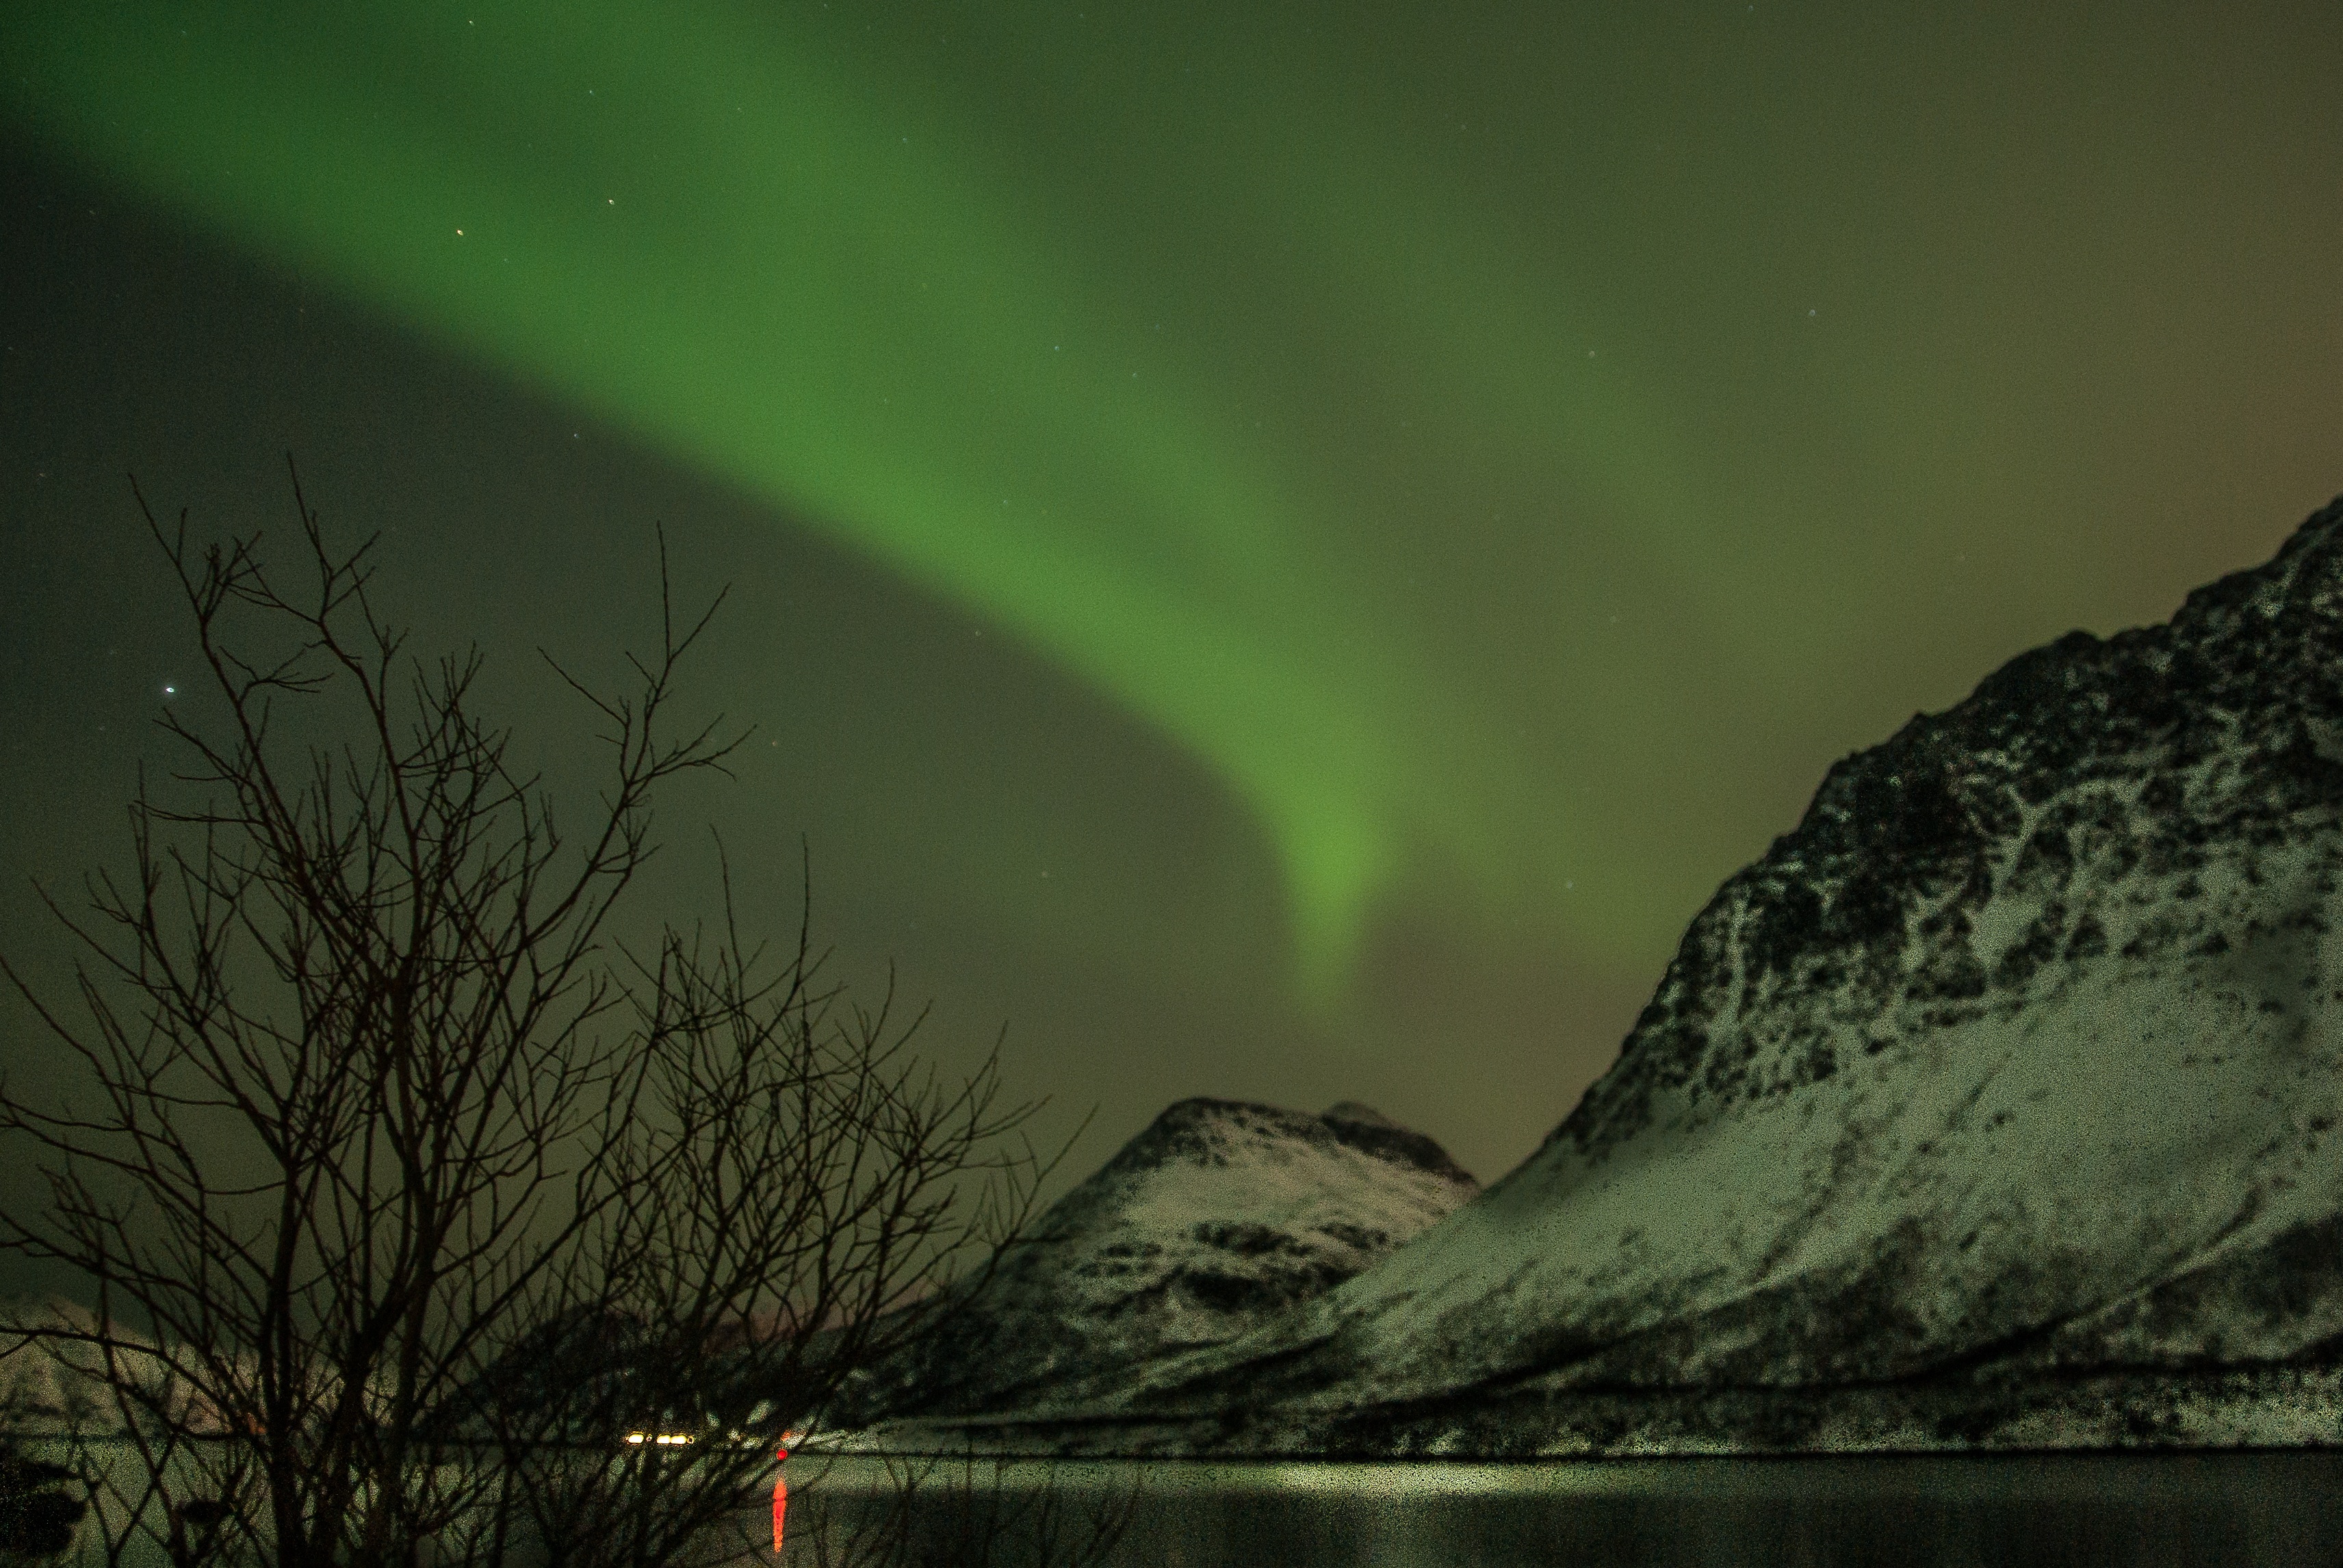
light, night, star, atmosphere, darkness, fjord, aurora, aurora borealis, norway, lapland, polar night